White émigré

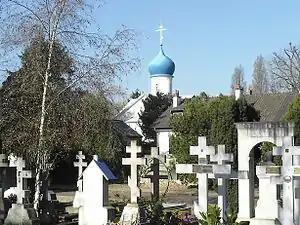
Sainte-Geneviève-des-Bois Russian Cemetery in Sainte-Geneviève-des-Bois, Essonne, France, near Paris, is a necropolis of White Russians.

Most émigrés initially fled from Southern Russia and Ukraine to Turkey and then moved to other Slavic countries in Europe (the Kingdom of Yugoslavia, Bulgaria, Czechoslovakia, and Poland). A large number also fled to Estonia, Latvia, Lithuania, Finland, Iran, Germany and France. Some émigrés also fled to Portugal, Spain, Romania, Belgium, Sweden, Switzerland, and Italy. Berlin and Paris developed thriving émigré communities.